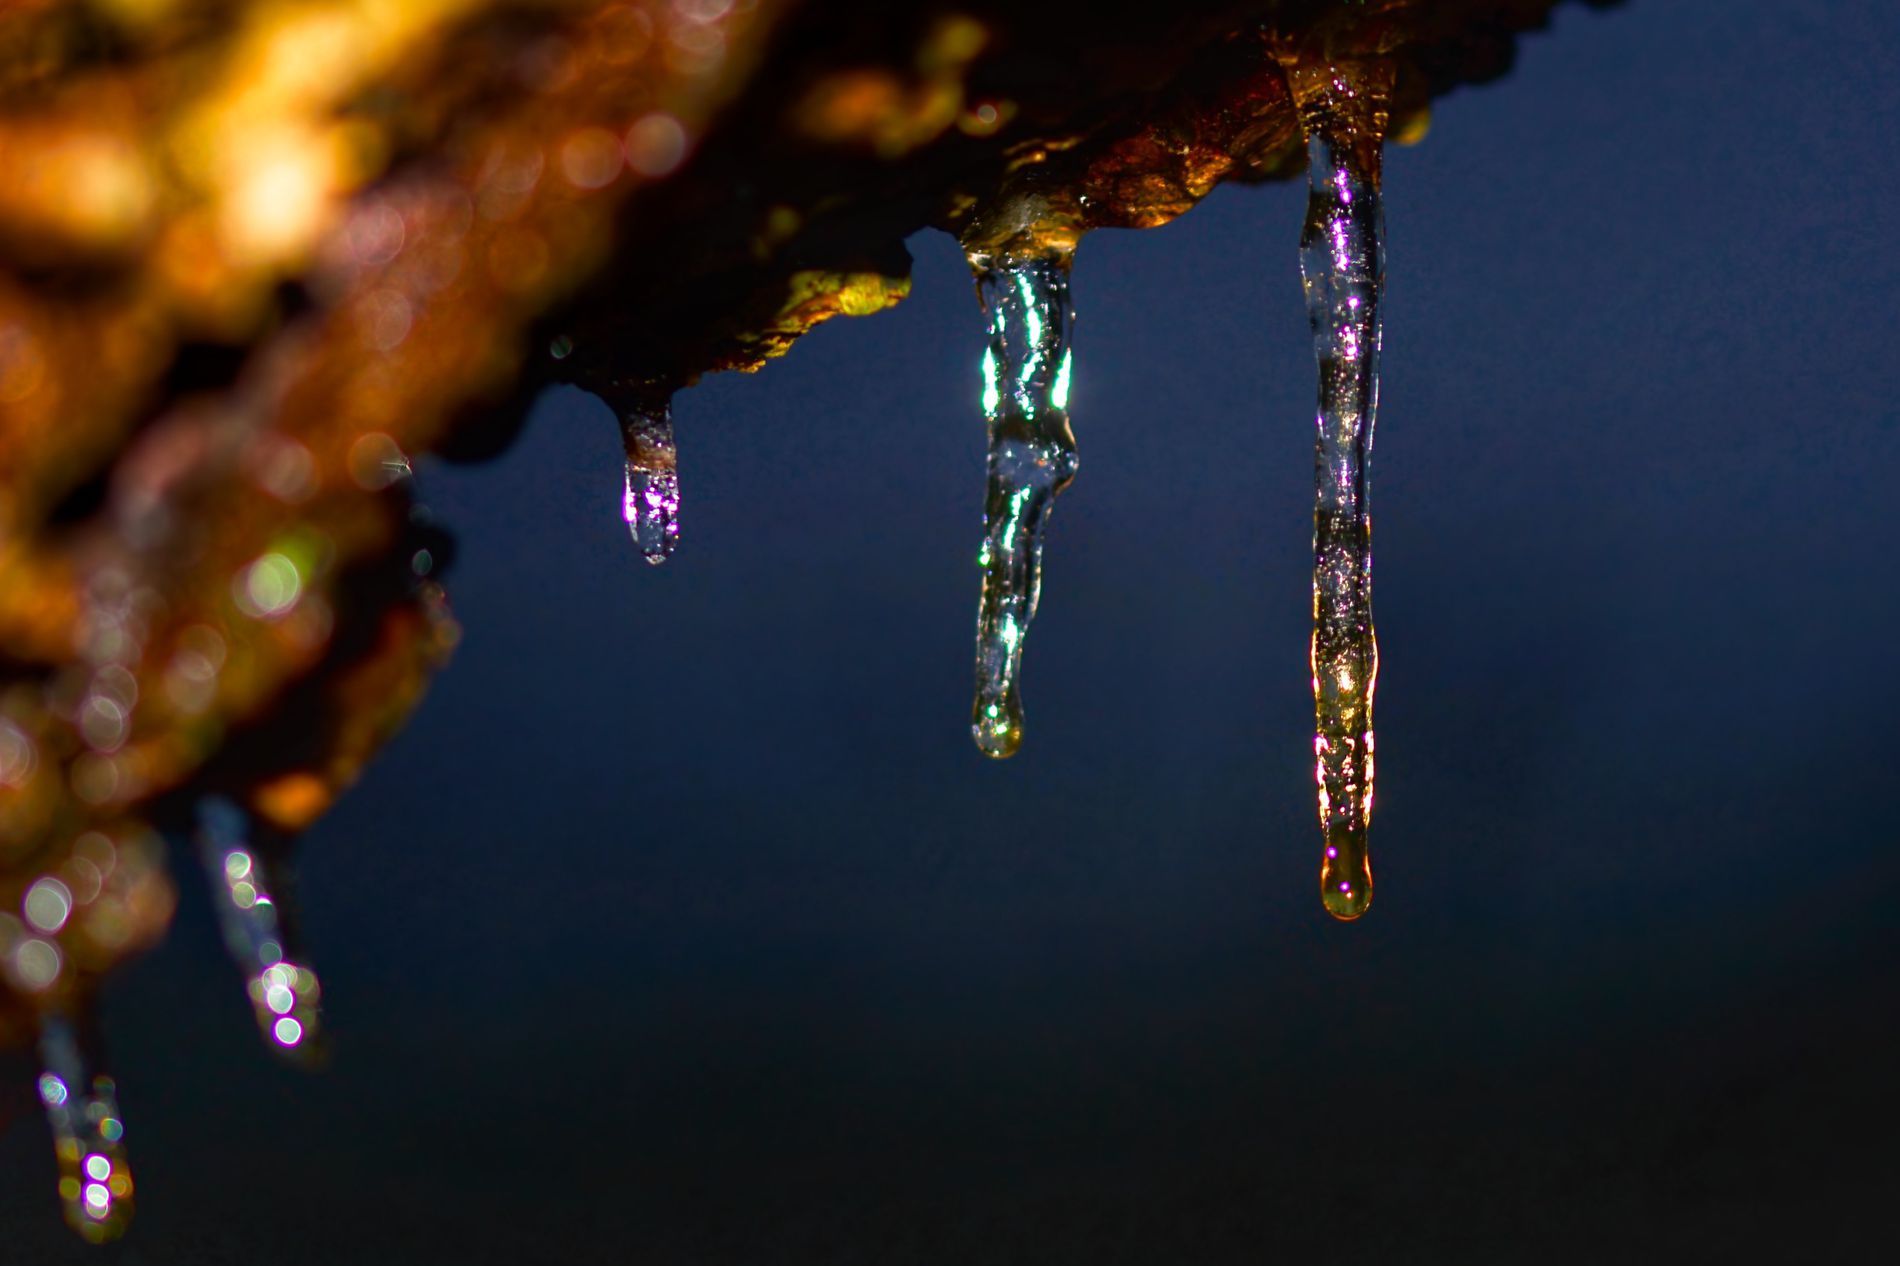
Frozen Cliff
Long ice pillars come down from a rocky cliff shining with soft colors in front of a dark background.
A low-angle shot captures colorful ice cascading from the edge of a cliff. The scene feels quiet and cold, enhanced by a soft, diffused light and a cool color palette of blues and purples, evoking a tranquil, wintery mood.
Labels: Ice, Nature, Outdoors, Winter, Snow, Icicle, Blade, Dagger, Knife, Weapon, Rock, Cliff, Blurred background
Camera: NIKON CORPORATION NIKON D850
Aperture: F3
Exposure: 1/250 sec
ISO: 64
Focal length: 105